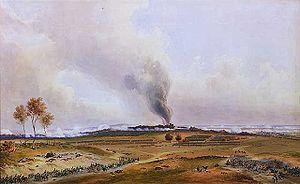
Jean-Antoine-Siméon Fort est un peintre français.